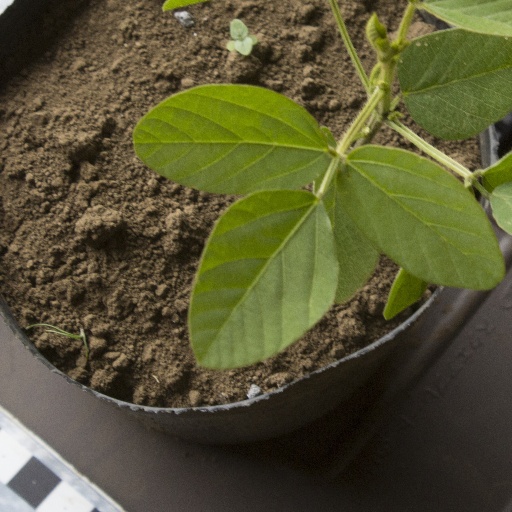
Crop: soybean